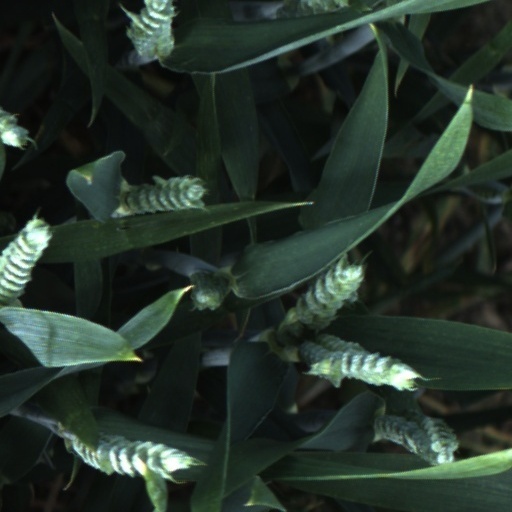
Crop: wheat